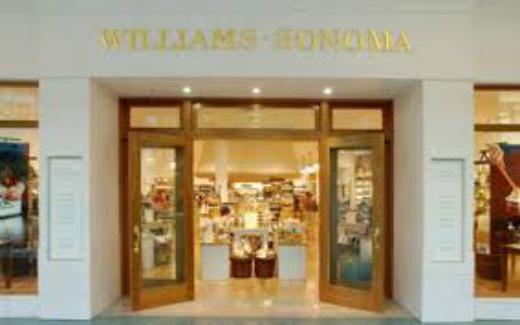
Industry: Clothes